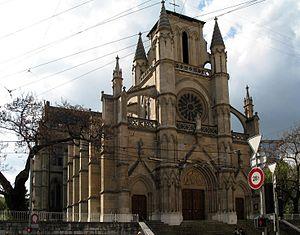
Église Notre-Dame à Genève, sur la place Cornavin